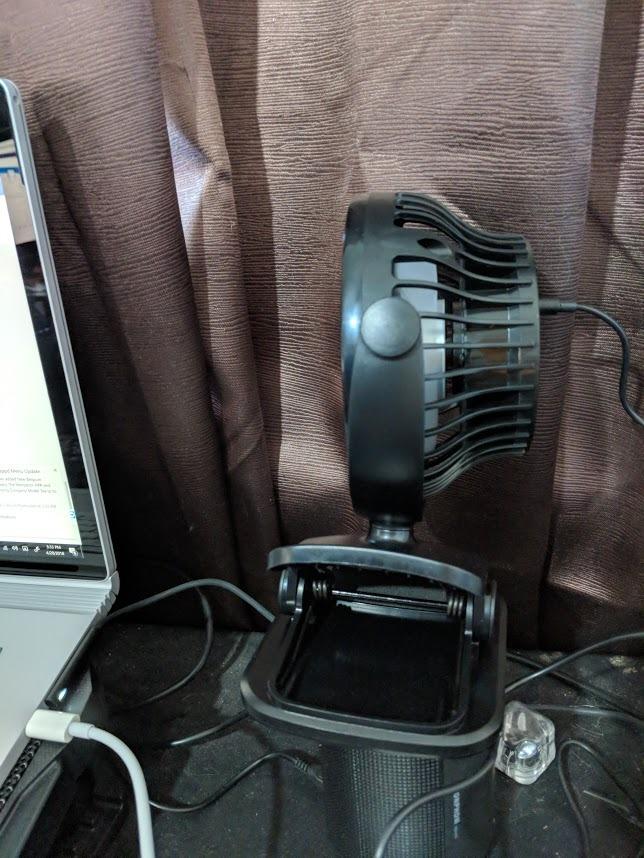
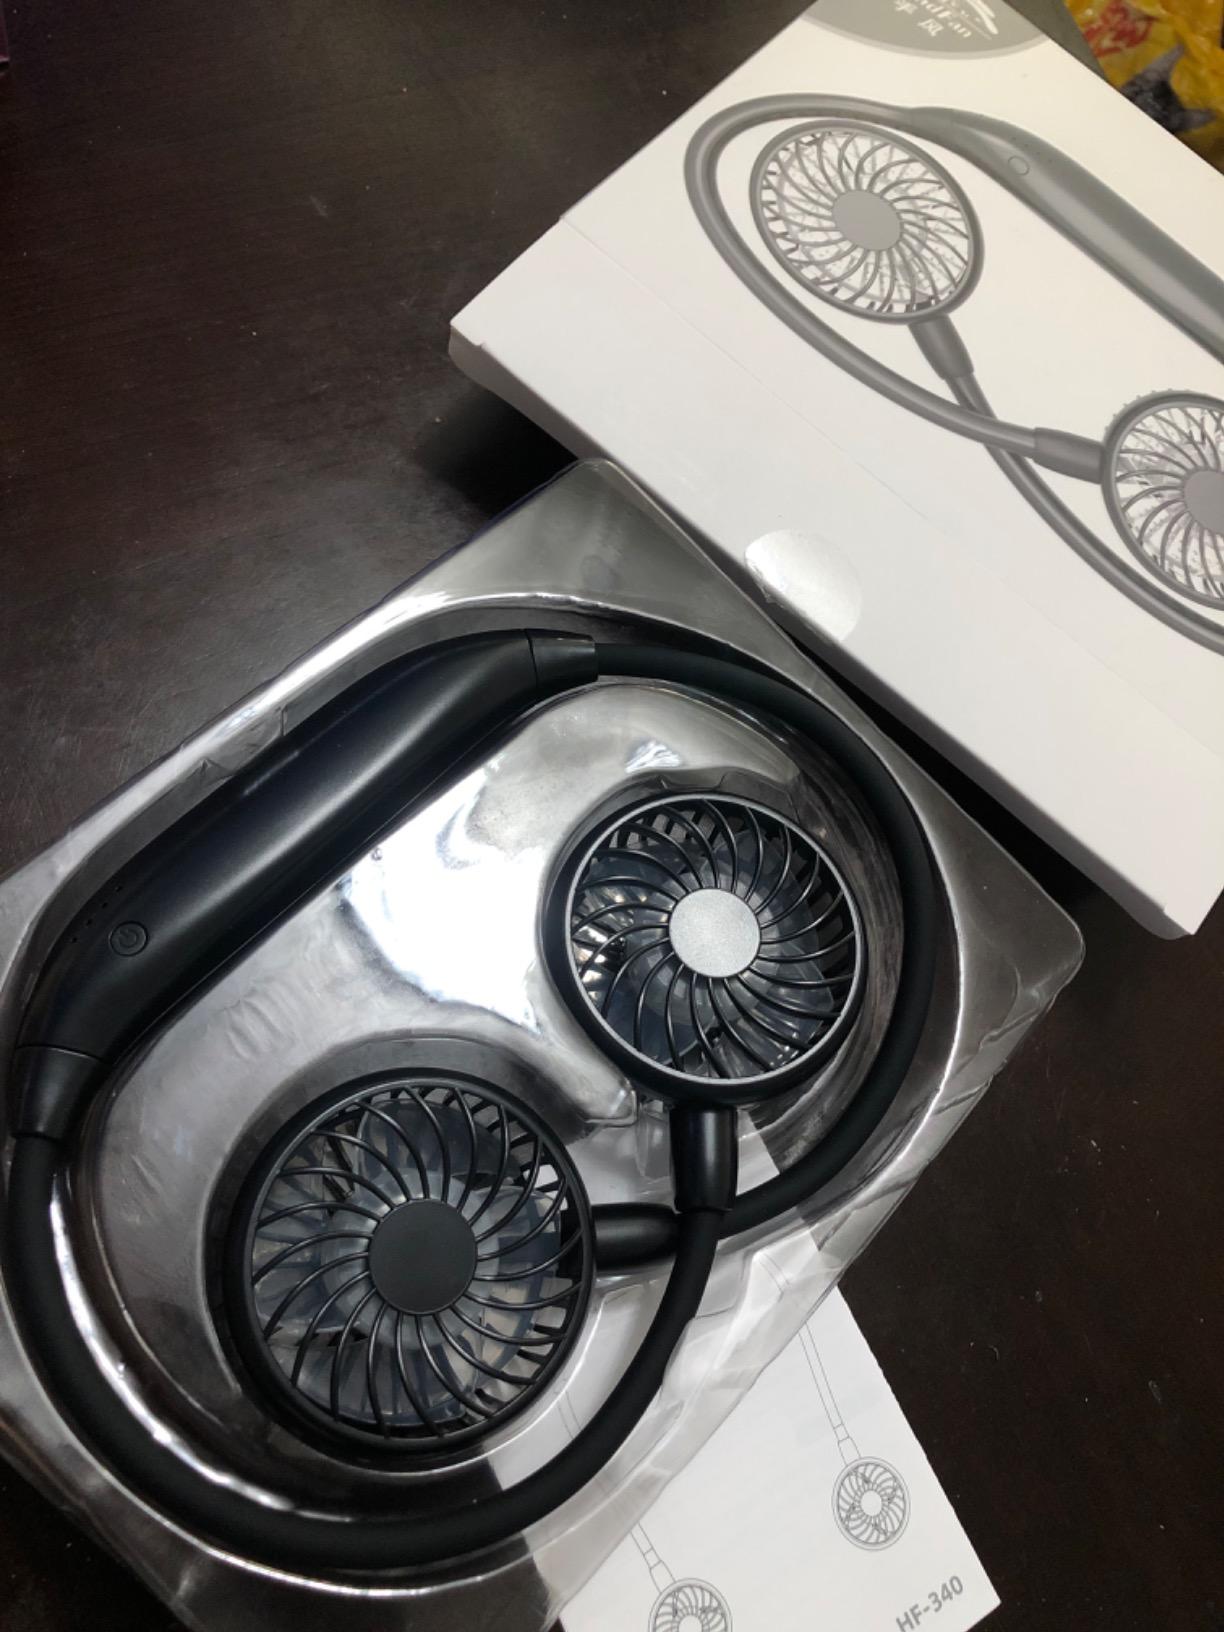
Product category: fan
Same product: no